VA-23 (U.S. Navy)

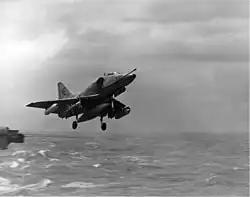
VA-23 A-4E is launched from for a mission in Vietnam. It is armed with AGM-45 Shrike missiles and LAU-3 rockets

VA-23, nicknamed the "Black Knights", was an Attack Squadron of the United States Navy, established as Reserve Fighter Squadron VF-653 in December 1949 at NAS Akron, Ohio. The squadron relocated to NAS Alameda on 16 April 1951. It was redesignated VF-151 on 4 February 1953, and as VA-151 on 7 February 1956. It was finally designated as VA-23 on 23 February 1959, and moved to NAS Lemoore on 30 September 1961. The squadron was disestablished on 1 April 1970.